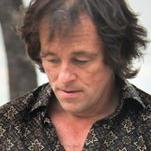
Age: 50